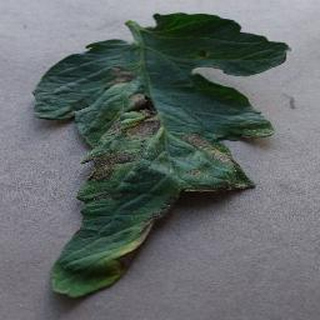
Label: tomato_early_blight